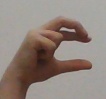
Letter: thal